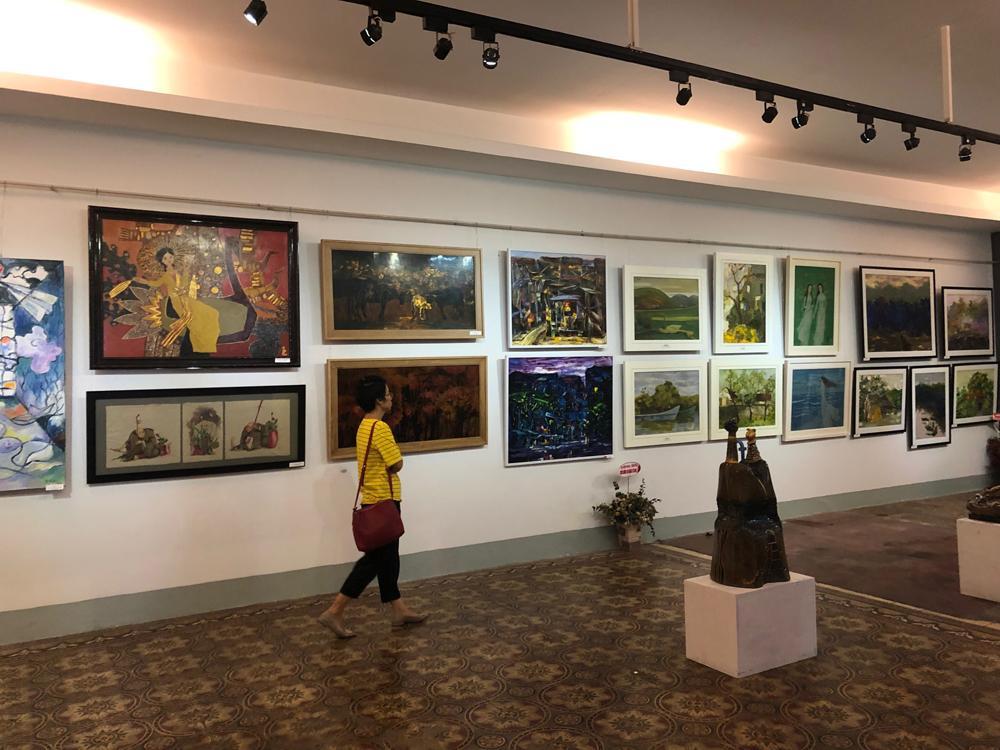
có một vài bức tượng đang được đặt ở giữa căn phòng tranh